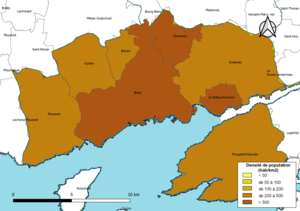
Carte des densités de population (millésimée 2016) des communes de l'intercommunalité Brest Métropole, département du Finistère, France. Composition au 1er janvier 2019.
Brest Métropole est une métropole française située dans le département du Finistère et en région Bretagne.